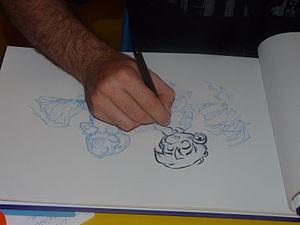
Photographies prises lors du Festival ""O tour de la bulle"" de Montpellier.
Dans la bande dessinée, le crayonné désigne l'état du dessin, plus ou moins achevé, après le découpage en cases et avant l'encrage de la planche, tout en prévoyant l'espace dévolu aux phylactères. Certains illustrateurs emploient le calque. Il existe plusieurs phases de crayonné : le crayonné esquissé, accompagné de croquis intermédiaires, pour définir le gabarit des cases et les principaux éléments figurant dans la narration ; le crayonné poussé, plus abouti, est la mise au net de ces travaux préparatoires, avant l'encrage du dessin.
L'encrage est en dessin la technique qui consiste à surligner une esquisse, généralement effectuée au crayon mine et appelée crayonné, par une couche plus précise noire, généralement à l'encre de Chine.